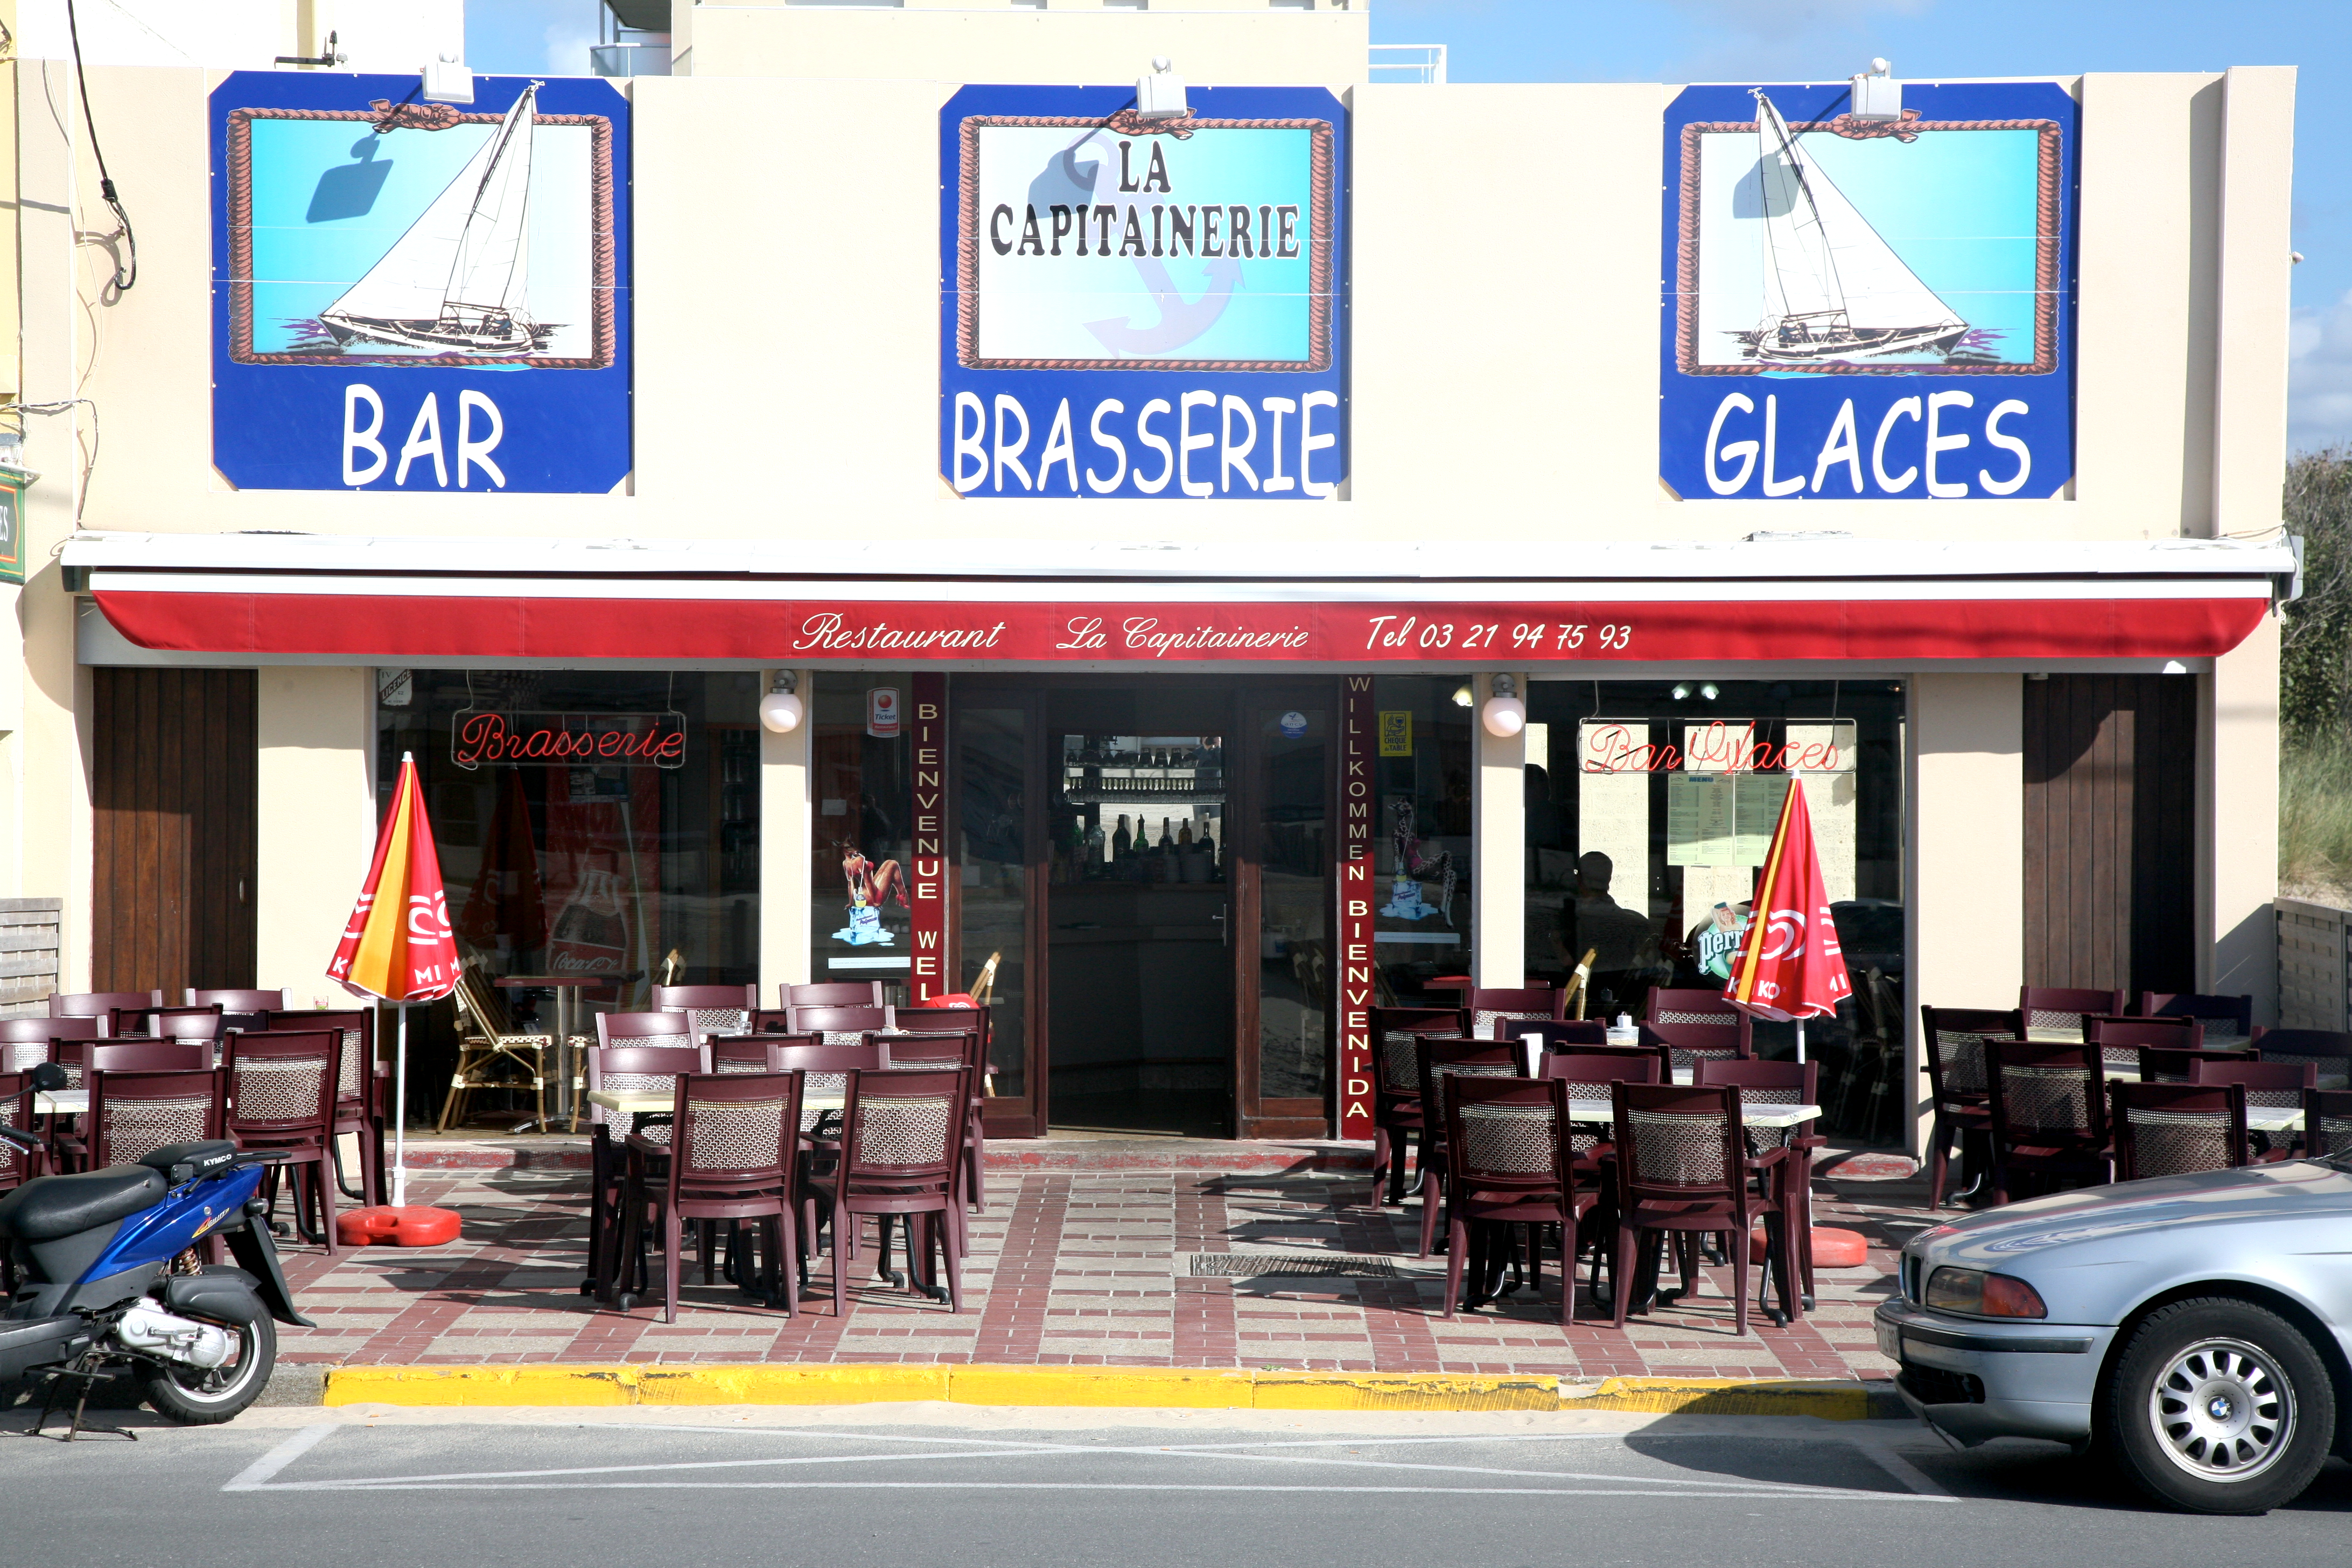
architecture, restaurant, bar, signage, fast food, glace, arquitectura, francia, brasserie, frankrijk, architektur, retail, cotedopale, pasdecaials, stellaplage, cucq, tr pied, lacapitainerie